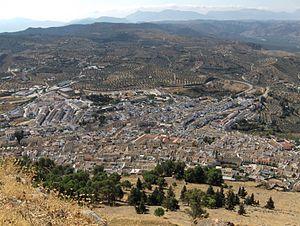
Archidona est une ville et une municipalité de la province de Malaga, dans la communauté autonome d'Andalousie en Espagne. C'est le chef-lieu de la comarque du Nord-est de Málaga.